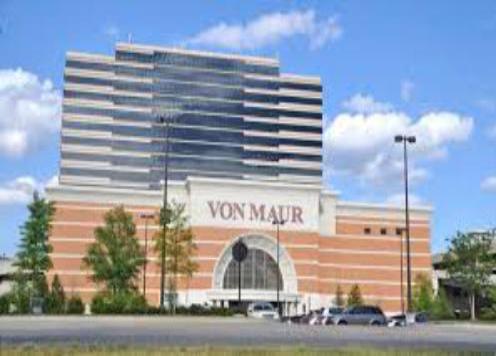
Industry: Others